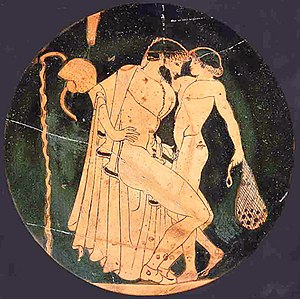
Pæderasti
En mand med en stor dreng på antik græsk krukke
Pæderasti eller paederastia kan særligt på engelsk betyde